Sky position (RA, Dec in degrees): 184.436, 20.741
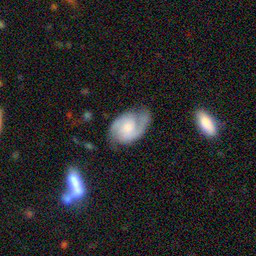
Galaxy morphology: Unbarred Loose Spiral Galaxies